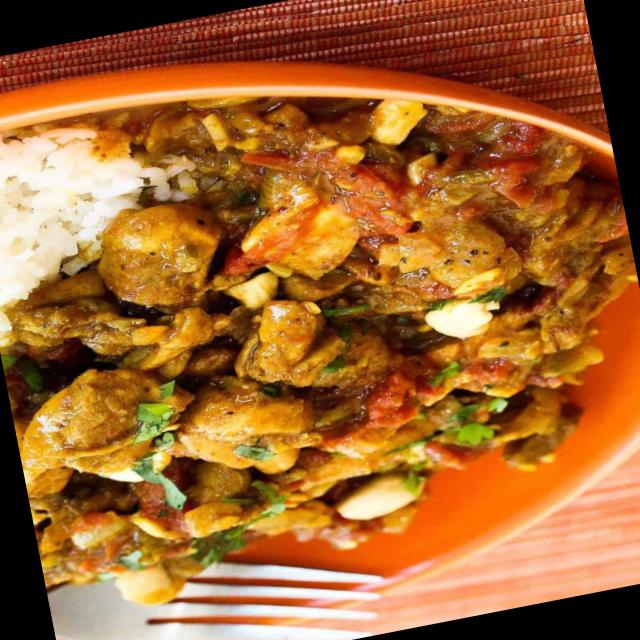
Dish: chicken_curry